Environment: real
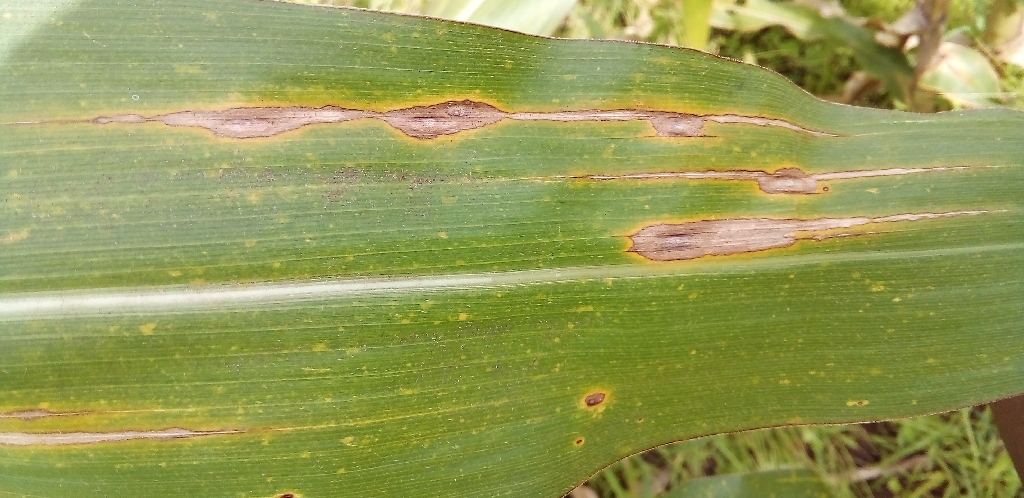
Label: northern_corn_leaf_blight